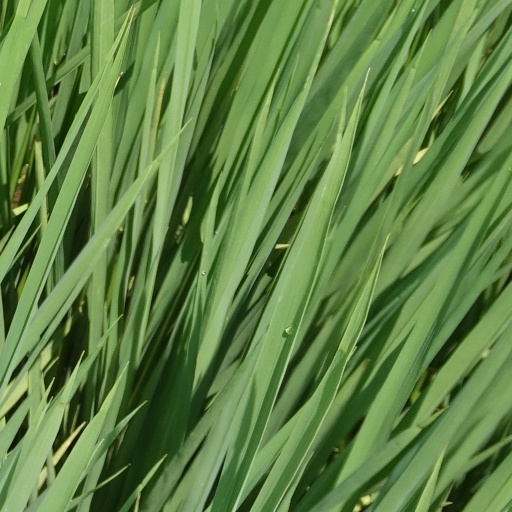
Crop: rice